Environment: real
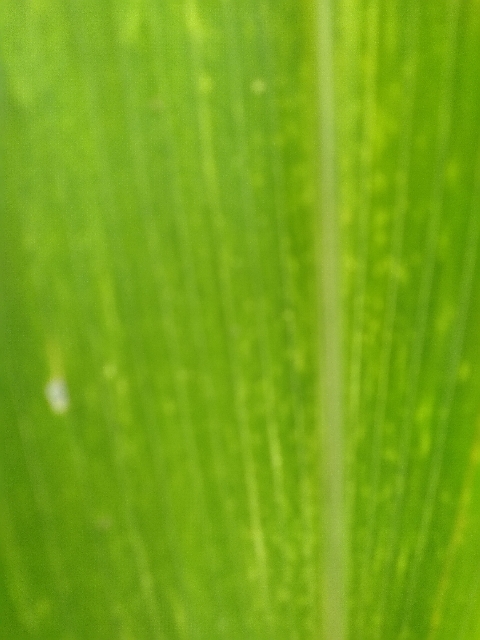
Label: lethal_necrosis